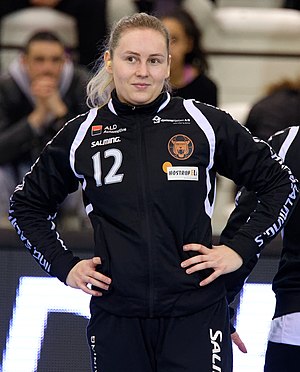
Marie Tømmerbakke
Marie Sundfør Tømmerbakke er en norsk håndboldspiller, der spiller for København Håndbold. Hun har tidligere optrådt for Oppsal IF i hjemlandet.